Chris Fowler

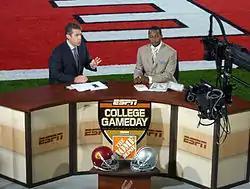
Fowler and Desmond Howard handling post-game coverage for "College GameDay" in 2009

Prior to joining ESPN, Fowler spent nearly two years at KCNC-TV, then the NBC affiliate in Denver, as a production assistant, a producer/writer and as a sports reporter. In 1984, he worked for several months at KMGH-TV in the same city as an intern in the sports department.